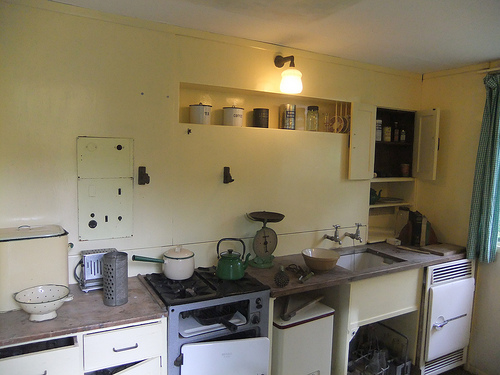
question: ここはどこですか？
answer: 屋内

question: 電灯はいくつありますか？
answer: 1つ

question: 壁の色は何色ですか？
answer: 黄色

question: カーテンの色は何色ですか？
answer: 青

question: どんぶりはいくつ有りますか？
answer: 1つ

question: 秤はいくつ有りますか？
answer: 1つ

question: 蛇口はいくつ有りますか？
answer: 2つ

question: やかんはいくつ有りますか？
answer: 1つ